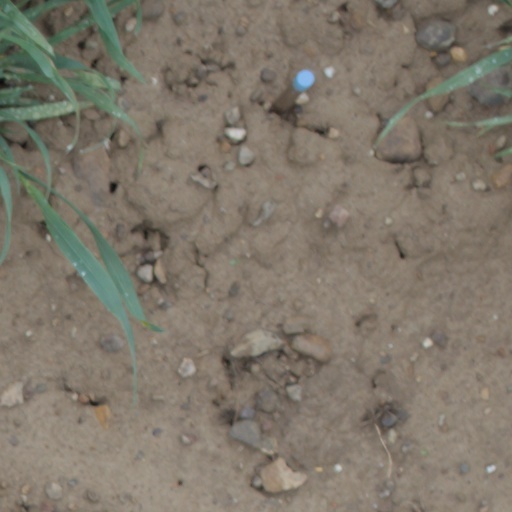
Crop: wheat